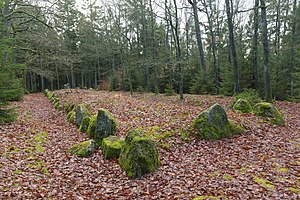
Jens Langknivs Hule
Langdyssen: Jens Langknivs hule
Jens Langknivs hule
Jens Langknivs Hule er en langdysse i Ulvedal Plantage, den er 36 meter lang og 7,5 meter bred og med to stengrave såkaldte hellekister beliggende i dyssens nordøstlige side.